2020 Tour de France, Stage 1 to Stage 11

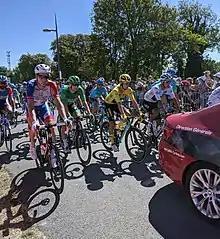
The front of the peloton near the start of stage 11, led by classification leaders Sam Bennett (green), Primož Roglič (yellow), and Egan Bernal (white), with Benoît Cosnefroy (polka dot) just out of frame on the right

Stage 2 was a noticeably sunnier affair compared to the wet and dreary conditions on stage 1. The early break consisted of seven riders: Benoît Cosnefroy, Lukas Pöstlberger and Peter Sagan, Matteo Trentin, Anthony Perez, Kasper Asgreen, and Toms Skujiņš. Sagan began his points classification title defense as he tried to go for a record eighth green jersey, but he was pipped at the intermediate sprint by Trentin. Cosnefroy and Perez scored 18 points across each of the two category 1 climbs, and Cosnefroy was awarded the polka dot jersey on tiebreakers. With around 40 kilometers left, the rest of the breakaway were caught by the peloton. On the final climb, the Col des Quatre Chemins, Julian Alaphilippe, Marc Hirschi and Adam Yates made a late break and maintained a narrow lead over the peloton to the finish, where Alaphilippe took the sprint and claimed the yellow jersey. Alexander Kristoff was dropped early on in the stage and finished over 28 minutes behind Alaphilippe, but the Norwegian was able to keep the green jersey.